SS Tynwald (1891)

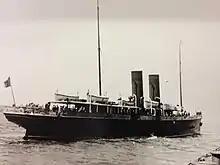
"Tynwald" at the Prince's Landing Stage, Liverpool

However, on many occasions her sailings had to be postponed, owing to special danger from mines. One of the Liverpool pilot-boats struck a mine just outside the Formby Lightship. The boat was blown to pieces, and some forty people died, including 26 first-class Liverpool pilots. The "Tynwald" probably passed this mine several times in the course of her usual work.